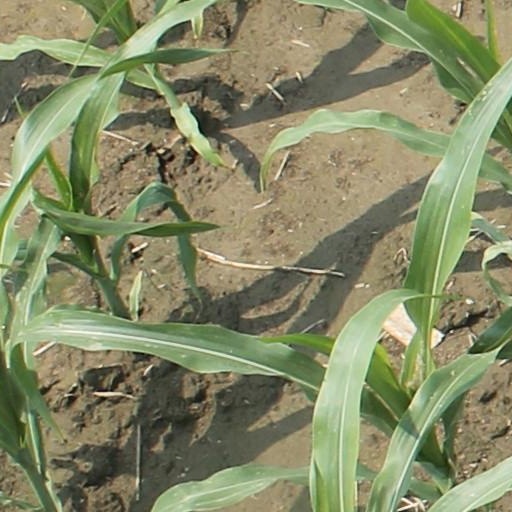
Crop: maize; corn